Serra do Divisor National Park

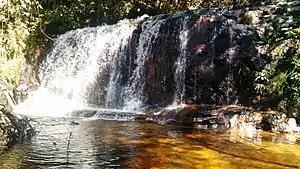
Serra do Divisor, Acre, Brazil

Vegetation: Rapid ecological assessment survey in 1991 characterised 10 forest types within the Park and recorded biodiversity. Most of the area is covered by open rainforest with palm trees or bamboos, dense and open sub-mountain rainforests, and dense and open alluvial rainforests (Periodically inundated forests). All forest types show quite differentiated structure, flora and tree species dominance. Open forest grows on poorly drained, wet or inundated soils. Palm-trees become more frequent on wetter soils. On dryer soils grow the dense lowland rainforests (Not-flooded forests) Open sub-mountain forests grow on the lower hillsides. Dense sub-mountain forests appear on the higher slopes. On the tops grows a " Low forest" with typical and rare sub-Andean species. Open alluvial forests grow on river margins frequently inundated by muddy waters. Dense alluvial forests appear in less frequently inundated areas.